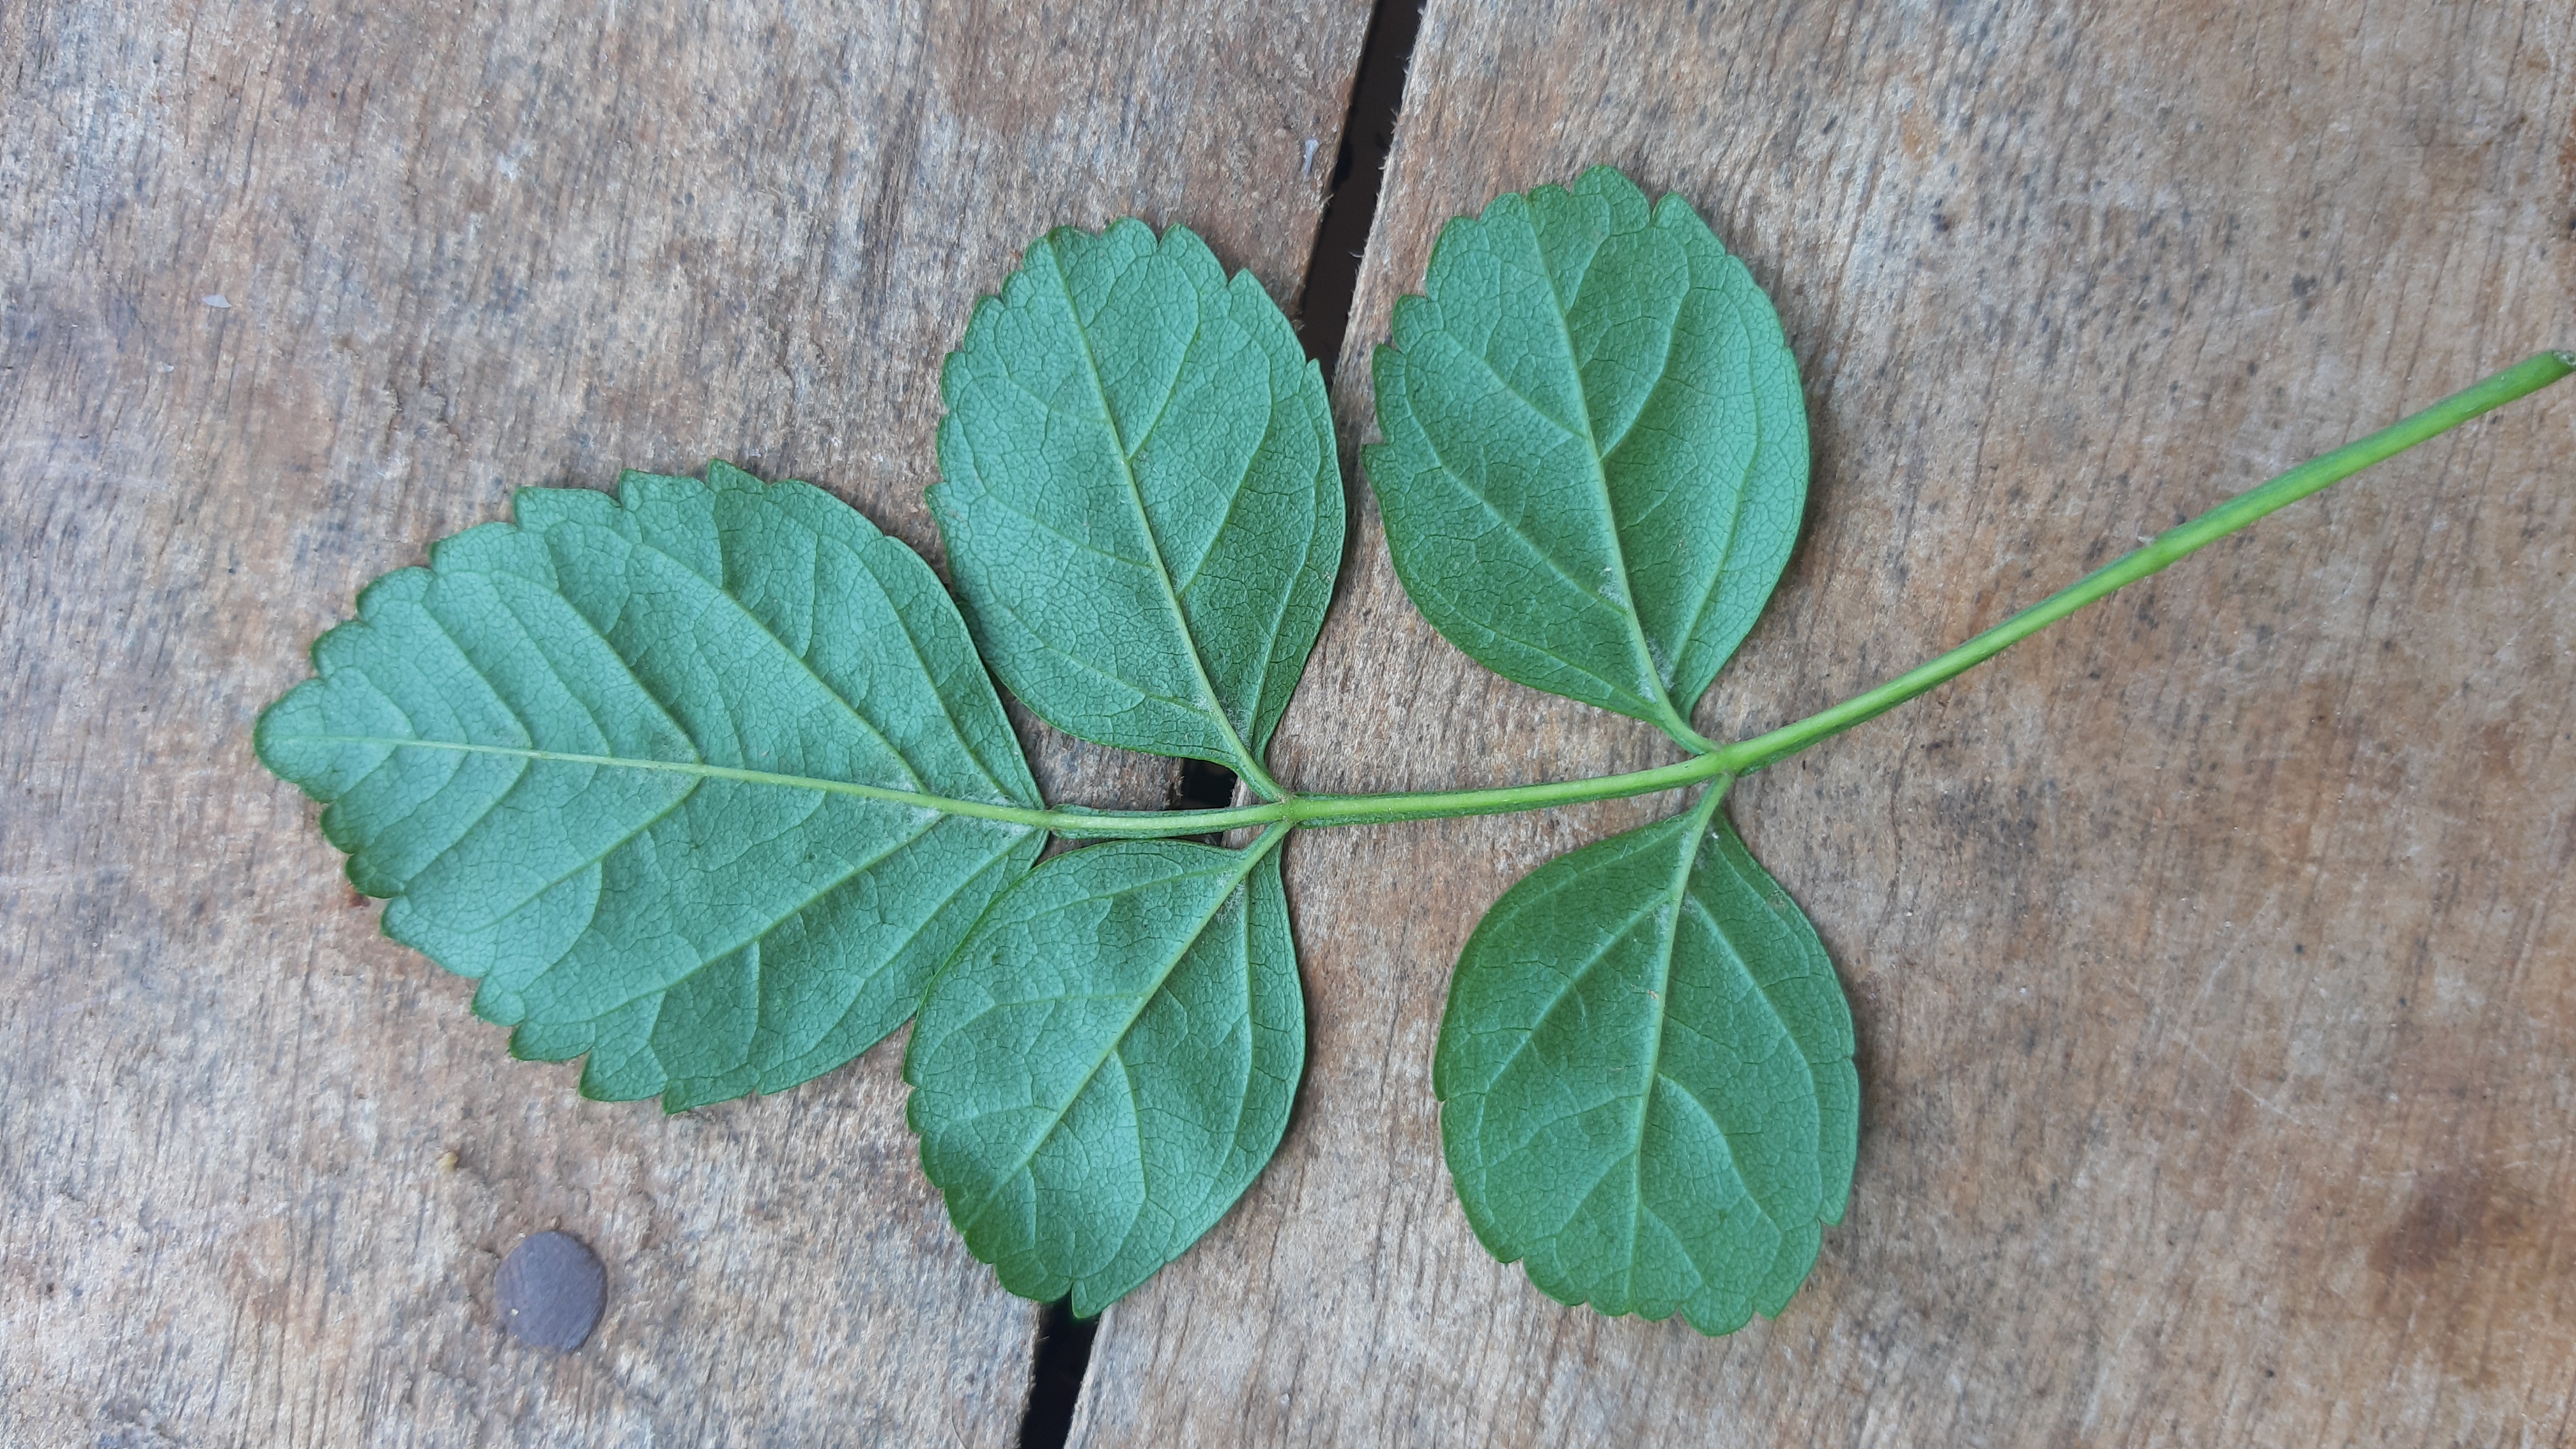
Plant: Tecoma